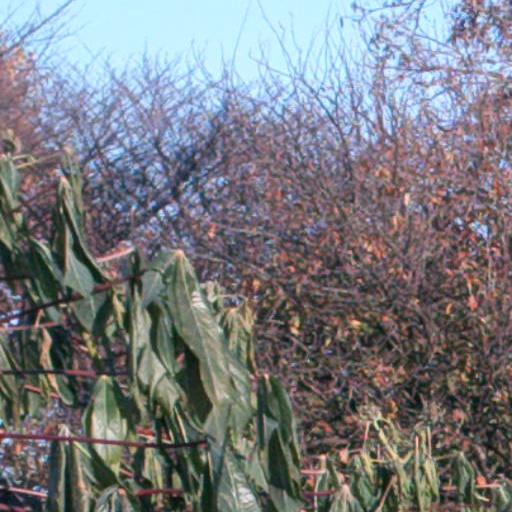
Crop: cassava